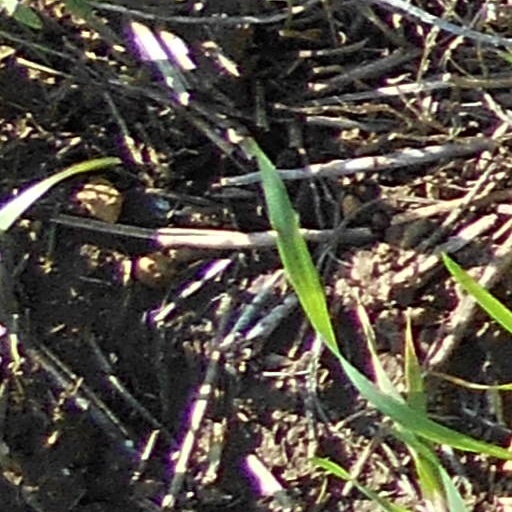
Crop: wheat